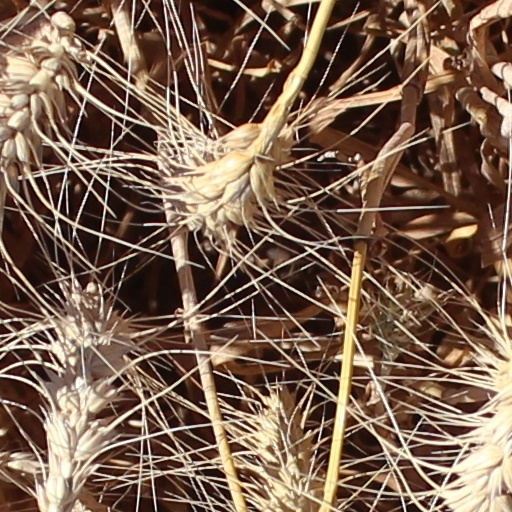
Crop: wheat